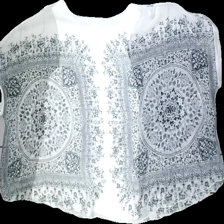
View: back
Type: Blouse
Category: Ladies
Brand: Not in the list
Colors: White, Black
Material: 100%polyester
Pattern: Floral print
Cut: Loose, C-collar
Season: Spring
Price range: 50-100
Recommended usage: Reuse